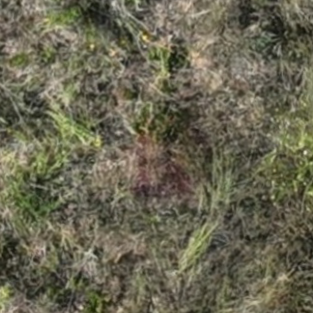
Month: july
Dye color: red
Dye concentration: high